Shashikala

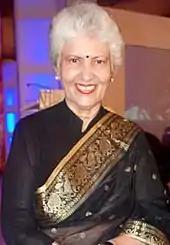
Shashikala in recent years

In the past years, she has performed in a few television serials, including "Jeena Isi Ka Naam Hai" for Sony, "Apnaapan" for Zee TV, "Dil Deke Dekho" for Sab TV and "Son Pari" for Star Plus. She had roles in "Mother 98", "Pardesi Babu", "Baadshah", "Kabhi Khushi Kabhie Gham", "Mujhse Shaadi Karogi" and "Chori Chori".